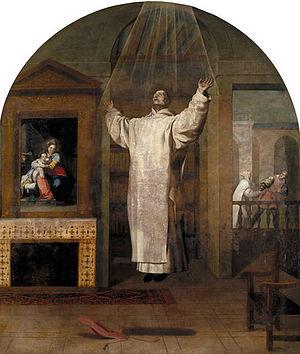
Jean Birelle est un moine chartreux français qui fut ministre général de son ordre de 1346 à sa mort en 1361.